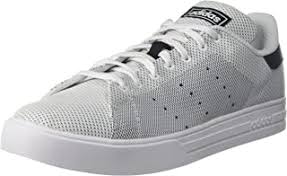
Label: Sneaker